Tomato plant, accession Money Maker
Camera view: tilt-top (135 deg); turntable rotation: 120 degrees
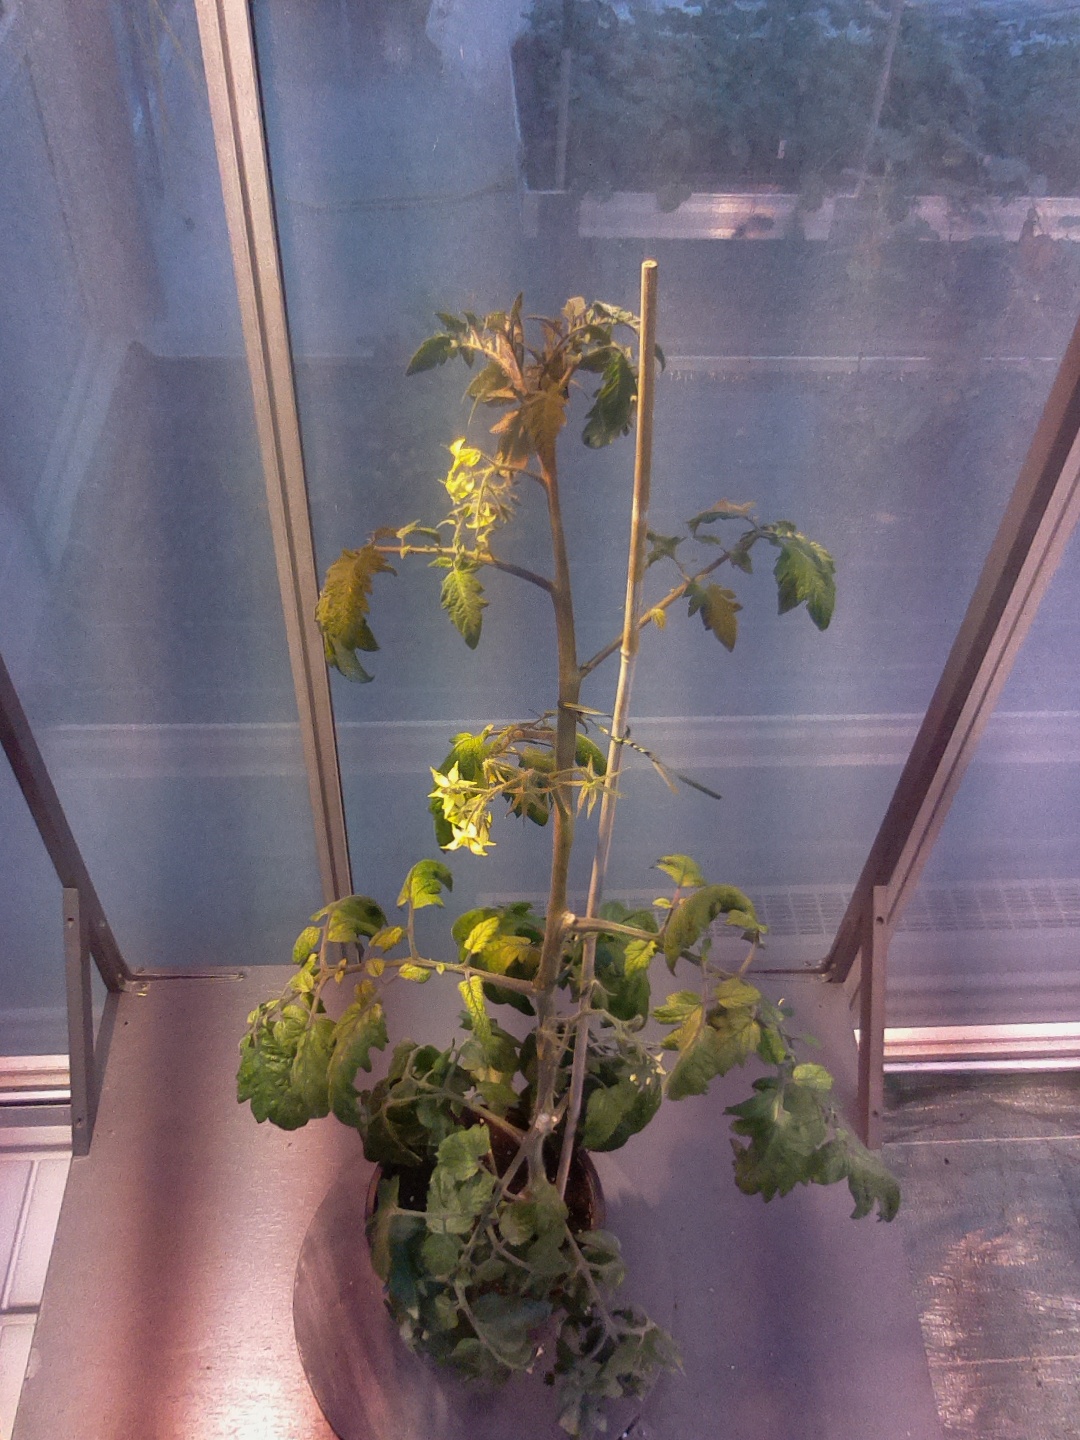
BBCH growth stage 71: 10%-20% of final fruit size